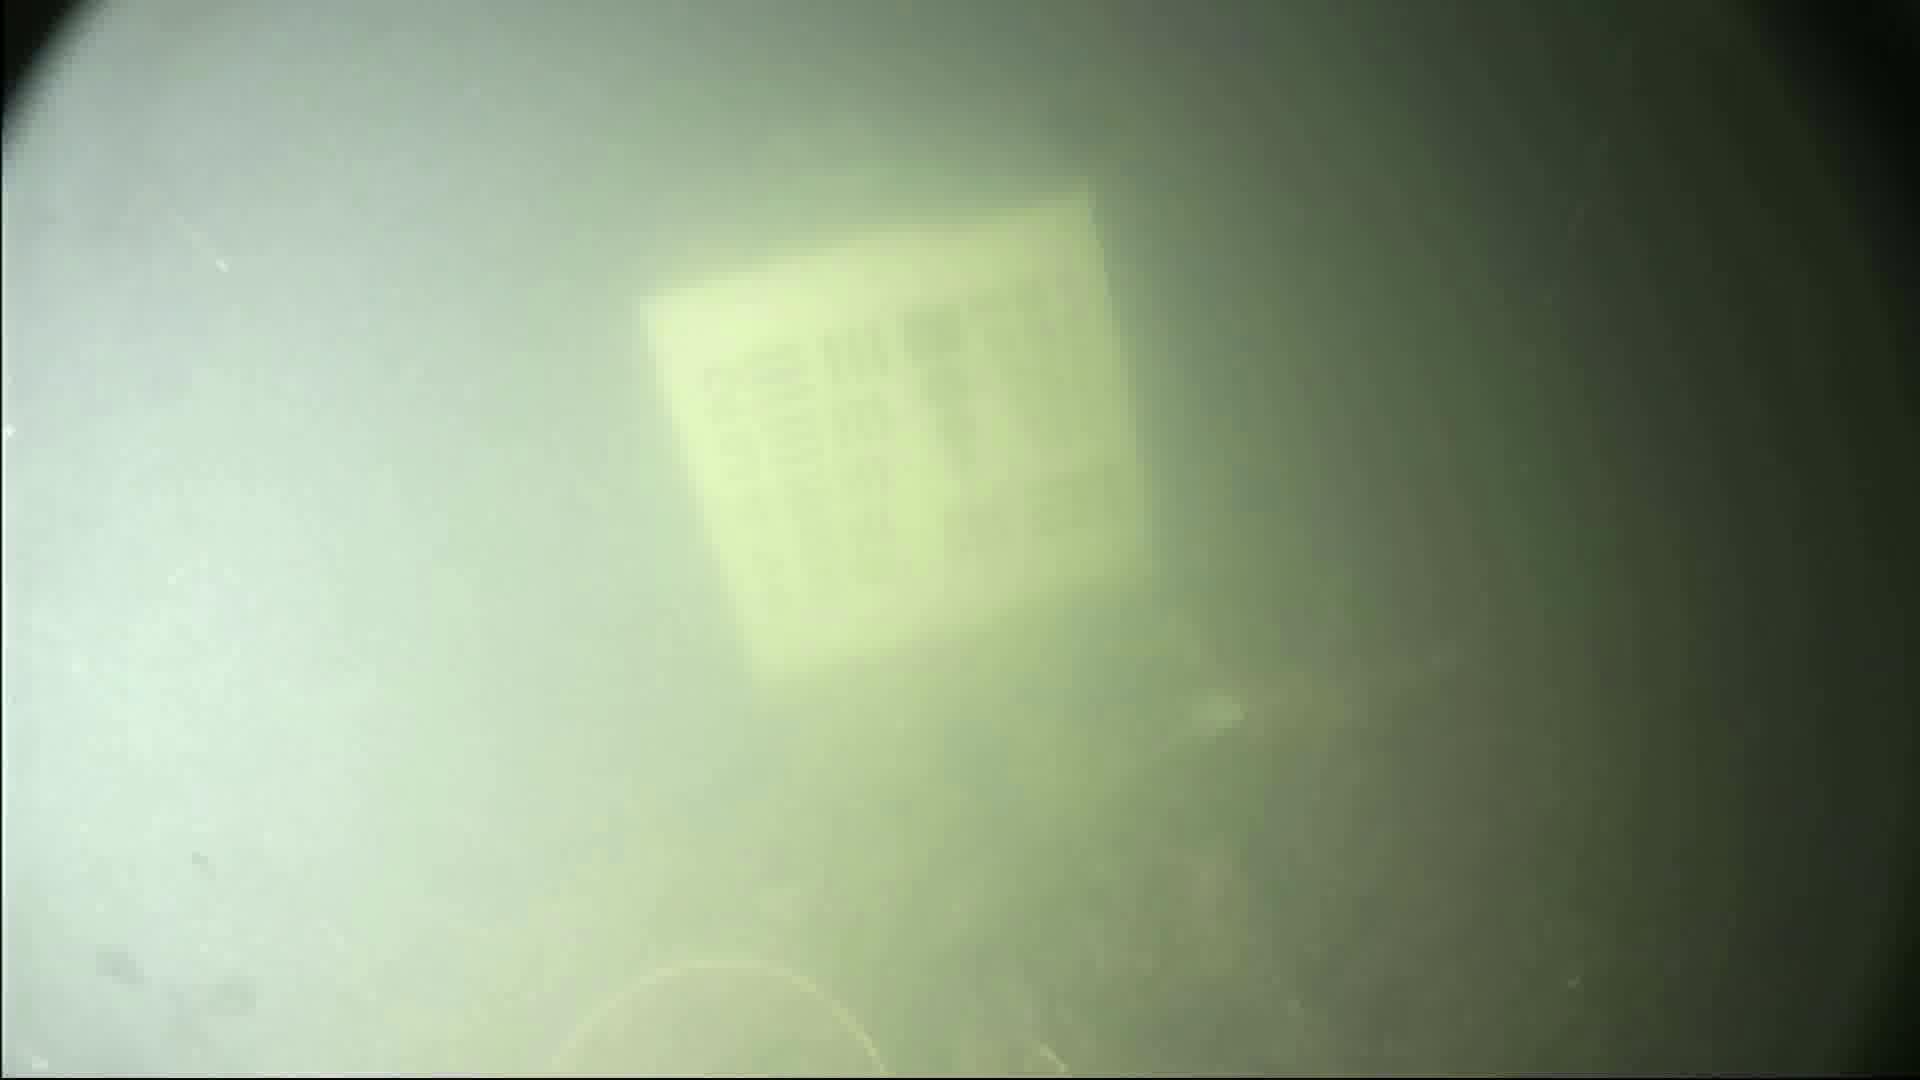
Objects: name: small_fish